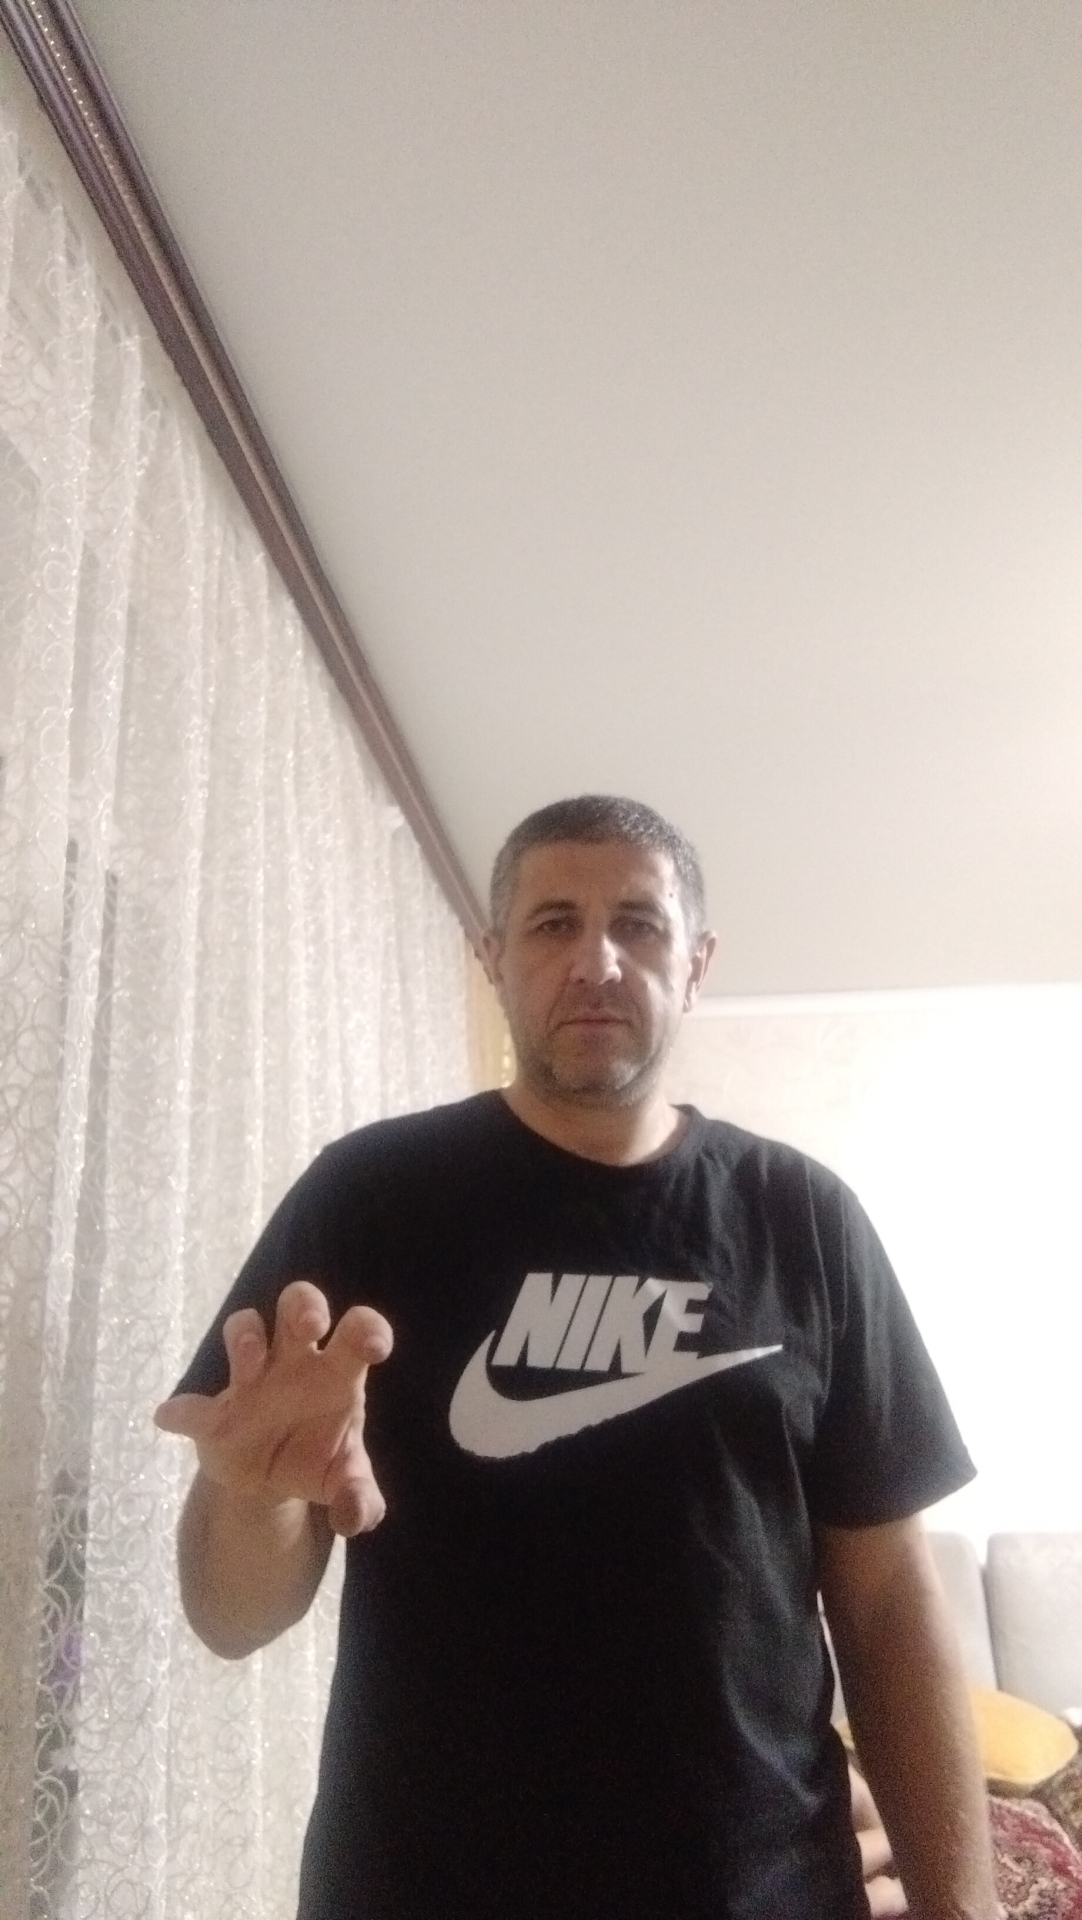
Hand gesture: grabbing